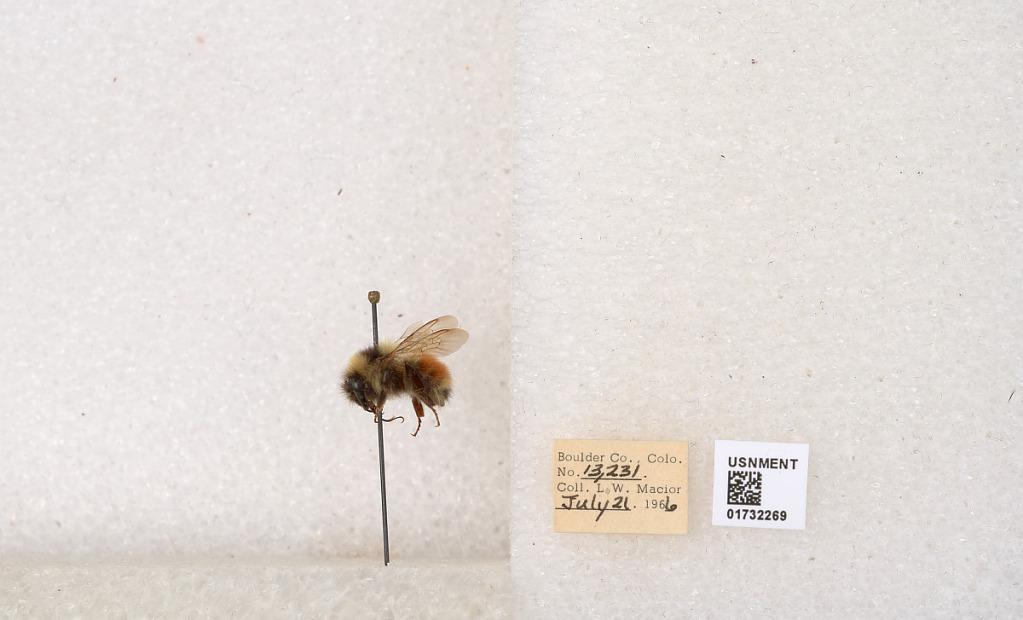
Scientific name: Bombus (Pyrobombus) sylvicola Kirby
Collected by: L. Macior
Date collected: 1966-7-21
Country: United States
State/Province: Colorado
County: Boulder
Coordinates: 40.0163, -105.294